Harry Connick Jr.

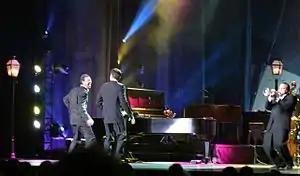
Harry Connick Junior in concert in Savannah, Georgia on February 27, 2007

"Bug", a film directed by William Friedkin, is a psychological thriller filmed in 2005 starring Connick, Ashley Judd, and Michael Shannon. The film was released in 2007. He starred in the Broadway revival of "The Pajama Game", produced by the Roundabout Theater Company, along with Michael McKean and Kelli O'Hara, at the "American Airlines Theatre" in 2006. It ran from February 23 to June 17, 2006; five benefit performances ran rom June 13 to 17. Connick's performance was highly acclaimed; David Rooney wrote in "Variety", "With his handsome wholesomeness and those mellifluous Sinatra-esque pipes, it's hard to imagine a leading man more tailor-made for this 1954 show." The "Pajama Game" cast recording was nominated for a Grammy, after being released as part of Connick's double disc album Harry on Broadway, Act I.